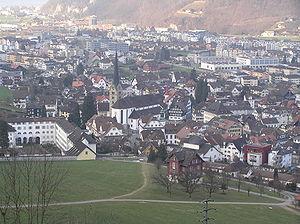
Cette liste présente les biens culturels d'importance nationale dans le canton de Nidwald. Cette liste correspond à l'édition 2009 de l'Inventaire Suisse des biens culturels d'importance nationale pour le canton de Nidwald. Il est trié par commune et inclus : 11 bâtiments séparés, 2 collections et 3 sites archéologiques et un cas particulier.
Stans est une commune suisse, chef-lieu du canton de Nidwald.